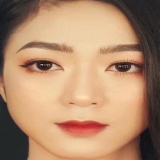
ca sĩ Hà Thanh Xuân